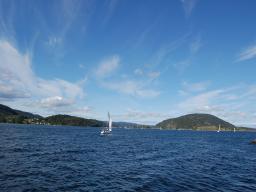
Label: Background_without_leaves